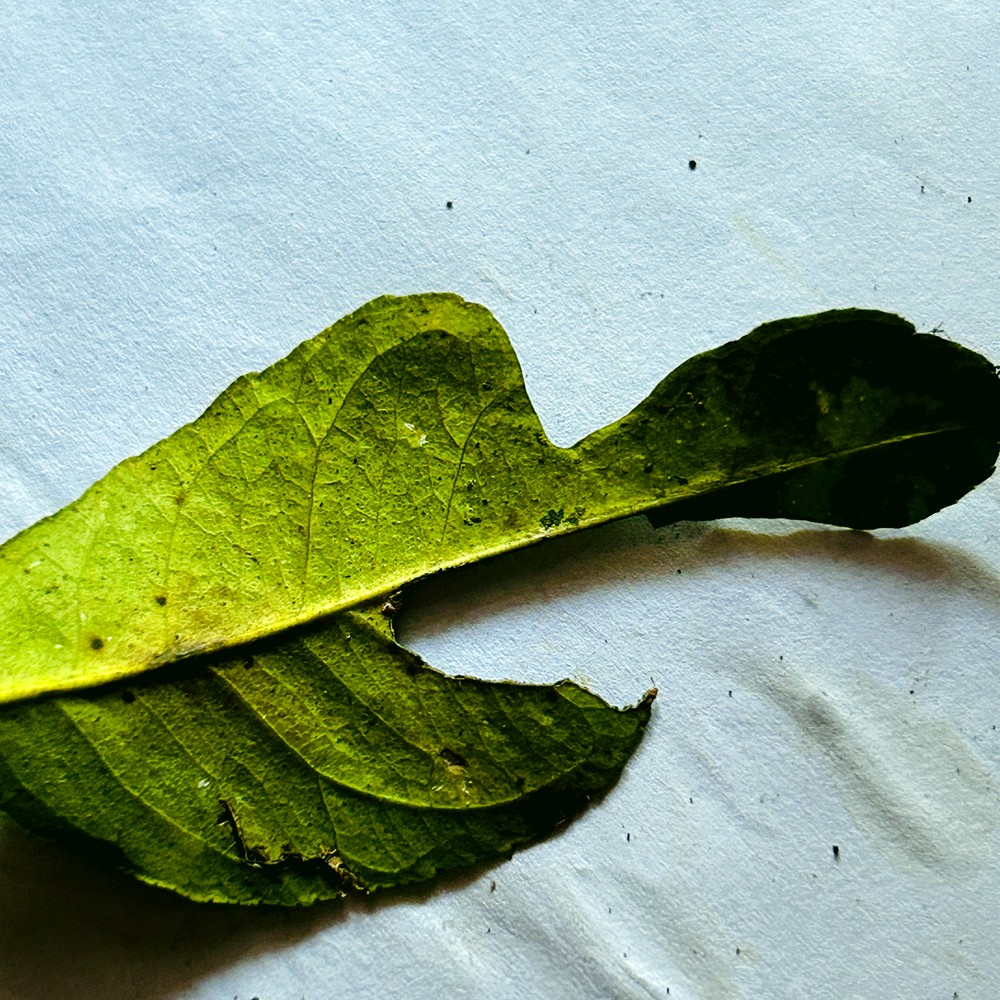
Label: Deficiency Leaf